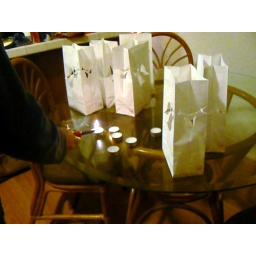
sand from the beach in the bottom of the bags